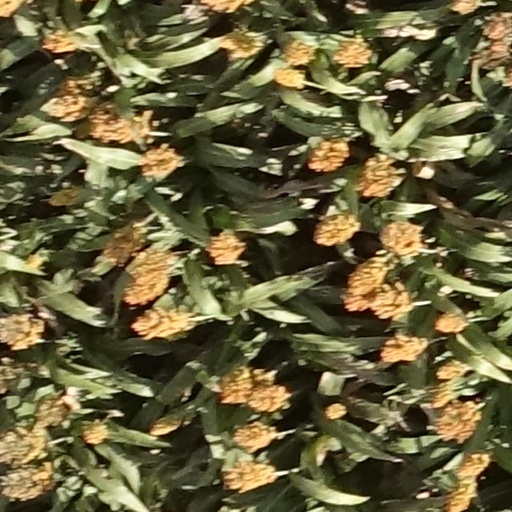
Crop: sorghum